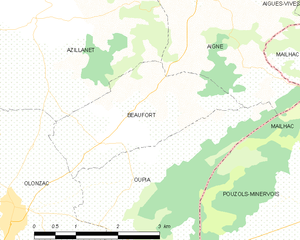
Carte de la commune française de code INSEE 34026 - Beaufort (Hérault)
Beaufort est une commune française située dans le département de l'Hérault, en région Occitanie.